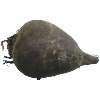
Label: beetroot